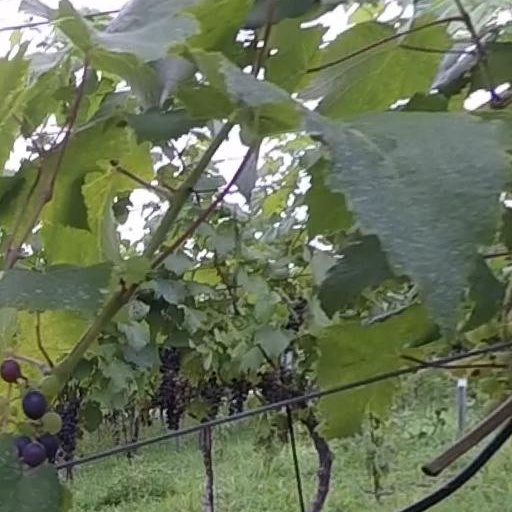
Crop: grape